Kenny Bednarek

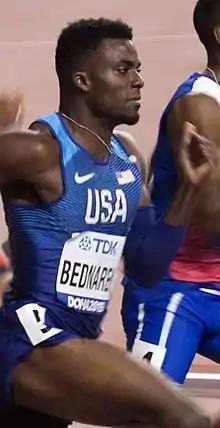
Bednarek at the 2019 World Athletics Championships

In July 2019, he left Indian Hills and signed a pro contract with Nike and began training in Florida with former world champion sprinter and Olympic medalist Justin Gatlin. “It wasn’t my decision," he said. "But you know Nike wanted to send me somewhere so I just kind of listened. So you know, they know what they’re doing. It’s all you know just going to trust the process.”